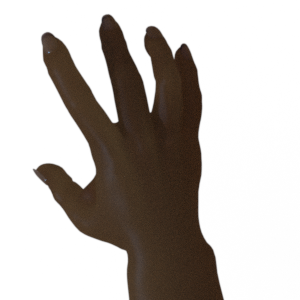
Label: paper